Concerned Officers Movement

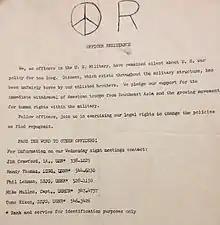
Concerned Officers Movement first leaflet issued for GI Rally for Peace and Justice in Washington, DC March 14, 1970

COMs genesis sprang from the participation of Marine Captain Bob Brugger in the November 1969 March on Washington against the Vietnam War. "The Washington Post" carried an article about Brugger and his wife that caused his superior officers to enter an unsatisfactory mark for loyalty in his fitness report and generated supportive phone calls from other officers. Brugger's opposition to "blind patriotism" and his stand against racism at home and in Vietnam had struck a chord with other officers who read the article.